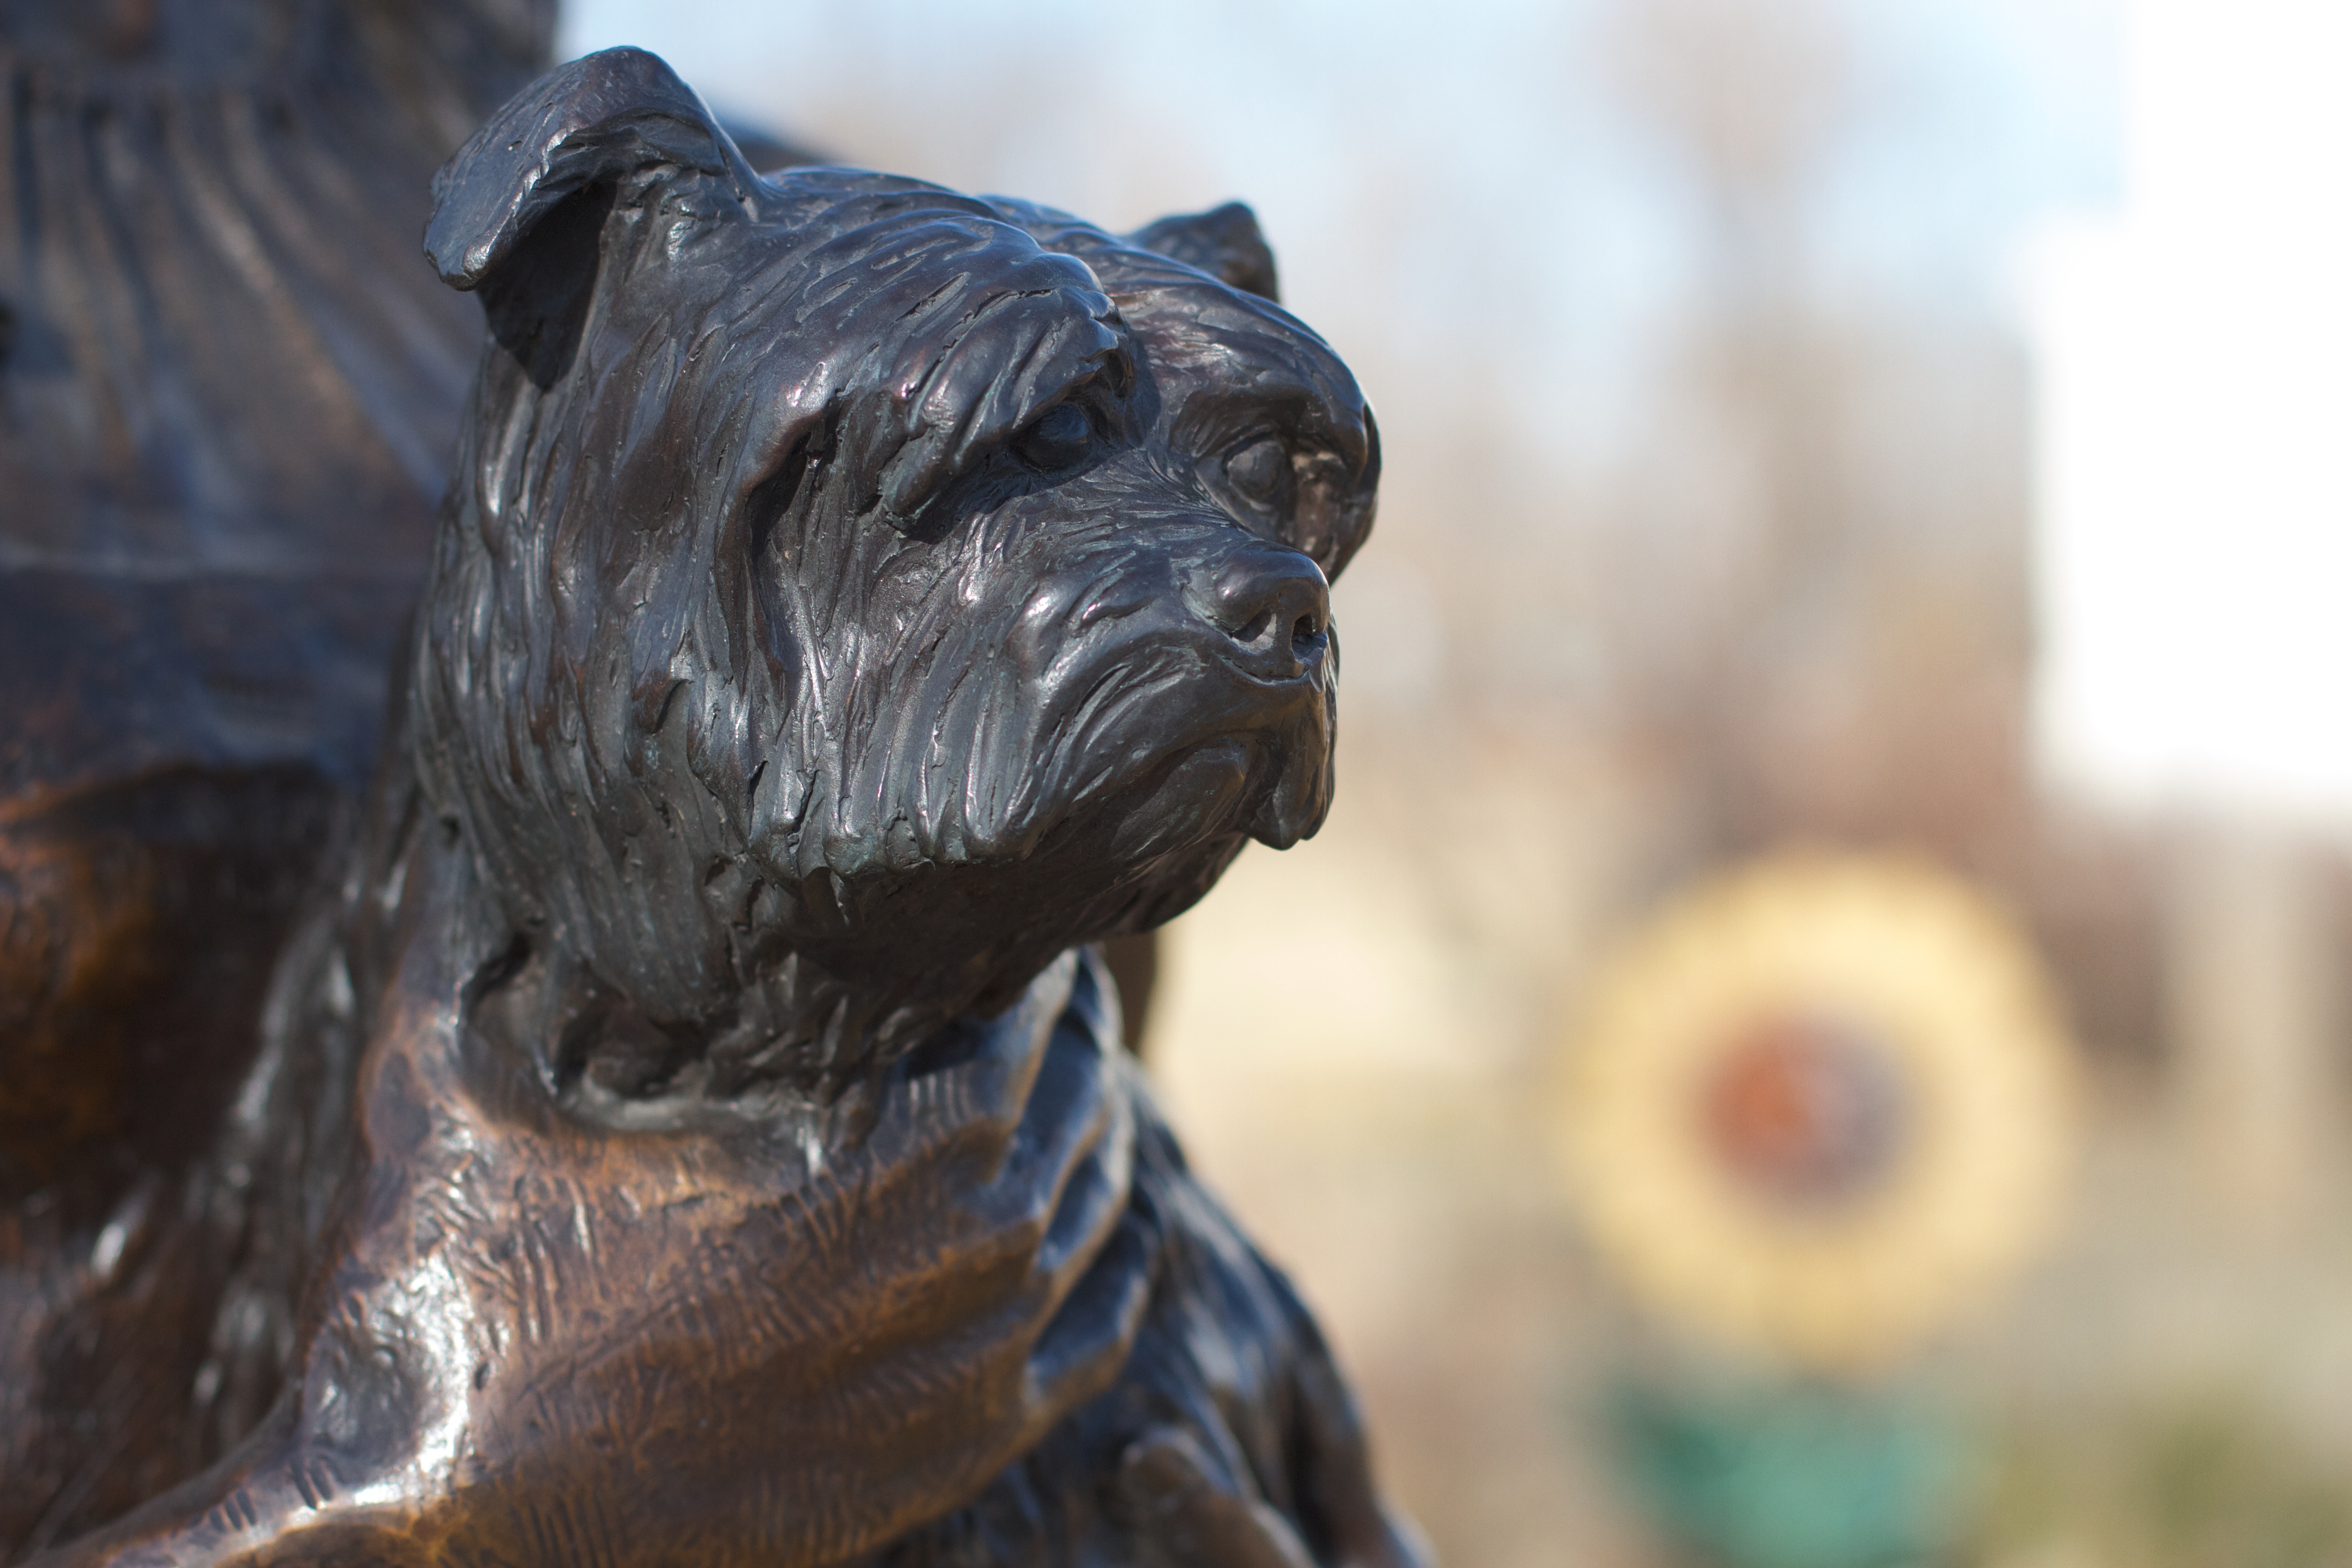
dog, monument, statue, mammal, sculpture, art, oz, dog like mammal